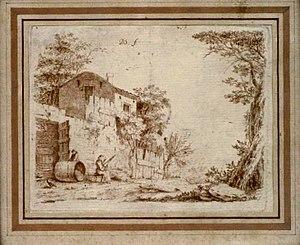
Jean Jacques de Boissieu est un dessinateur, graveur et peintre français, né le 30 novembre 1736 à Lyon où il est mort le 1ᵉʳ mars 1810.